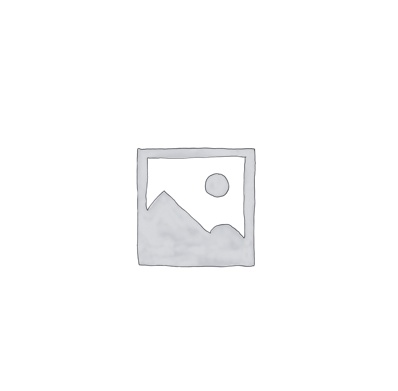
Exchange
Brand: Scarf Room 1
Category: Apparel & Accessories > Clothing Accessories > Hats